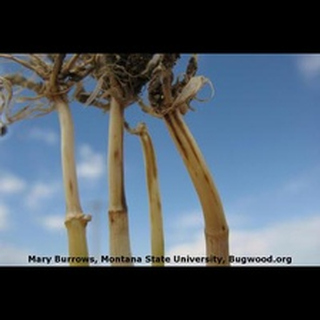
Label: wheat_common_root_rot